Sally Salisbury

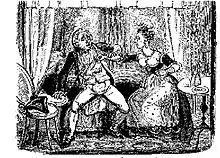
18th century illustration of Salisbury stabbing Finch.

The stabbing took place as the result of an argument over some opera tickets that a customer had given to Sally's sister instead of Sally. The customer was the politician John Finch, a son of Daniel Finch, 2nd Earl of Nottingham and Anne Finch, Countess of Nottingham. Finch was also a brother to Daniel Finch, 8th Earl of Winchilsea. During the argument in the Three Tuns Tavern in Chandos Street, Covent Garden, Finch and Salisbury both became angry. Salisbury snatched up the knife she had been given with her meal and stabbed Finch in the chest. She was apparently immediately remorseful, and called for a surgeon to attend Finch. Finch was gravely ill for some time, but forgave Salisbury on the spot. When he later recovered, he wished to visit her in prison to reiterate his forgiveness.